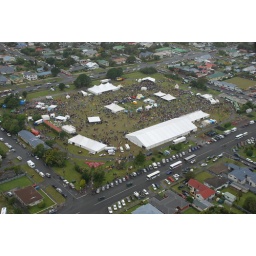
What a bird would see when flying over Cass Square on Wildfoods Weekend